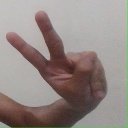
अक्षर: ऐ